Church of São Pedro de Rubiães

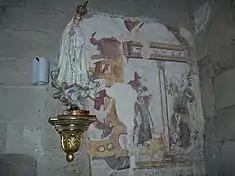
The remnants of the early fresco on the left of the altar

The temple is illuminated by the narrow slit windows that open into the interior, while the interior structure is supported by wood frame beams. The presbytery with two lateral and one central slit windows provides all the light into this space, which includes a granite altar against the wall. The squared cornices on the frontlet of the presbytery was a common feature of the Romanesque church in the Alto Minho region. The central window itself is decorated with columns and decorated capitals, surmounted by blocks supporting the simple arch.